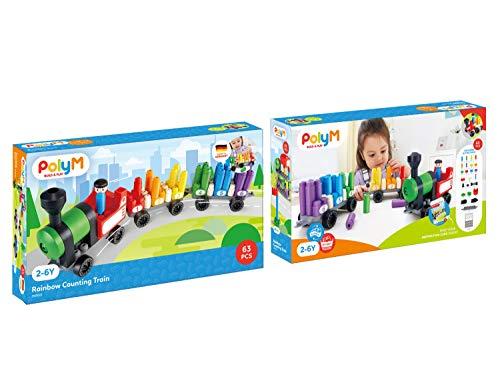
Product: Hape Polym Construction Site | 43Piece Building Brick Forklift Bulldozer Toy Set with Figurines & Accessories
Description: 43-Piece bulldozer and forklift kit: It's time for work Make your own hard-working forklift and bulldozer with this easy-to-assemble kit.
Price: $21.51
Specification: ProductDimensions:13.5x2.5x10inches|ItemWeight:1.32pounds|ShippingWeight:1.32pounds(Viewshippingratesandpolicies)|ASIN:B07VTRHRBX|Itemmodelnumber:760021|Manufacturerrecommendedage:24months-6years